Question: Please indicate a possible affordance area of baseball bat that can be used for holding
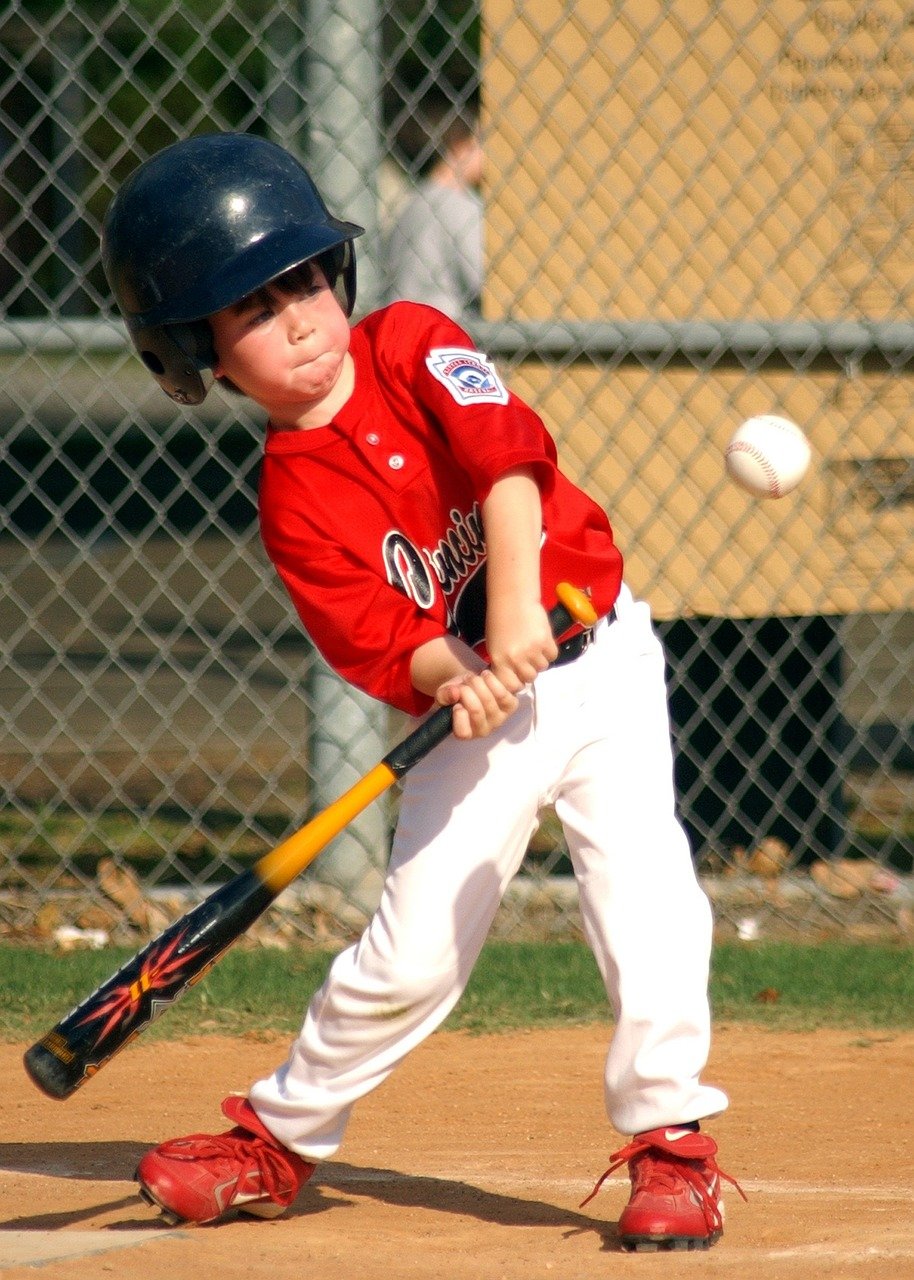
Answer: [421.912, 552.982, 621.211, 746.667]